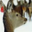
Label: deer